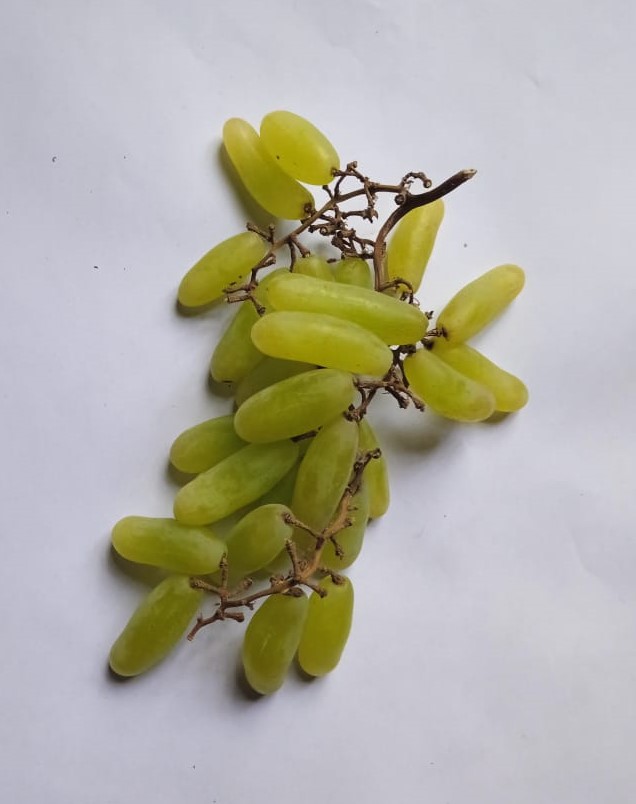
Fruit: grape
Condition: fresh